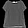
Label: T - shirt / top